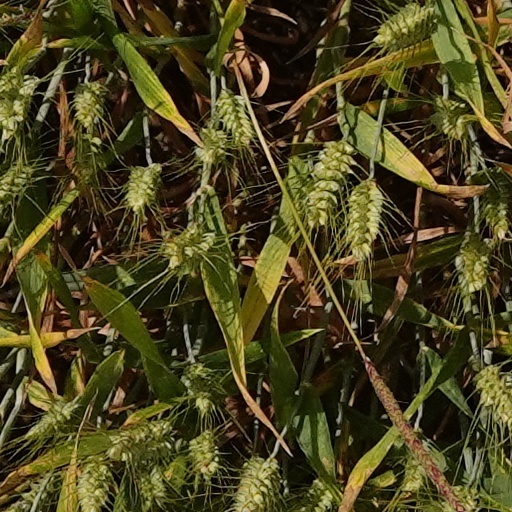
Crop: wheat